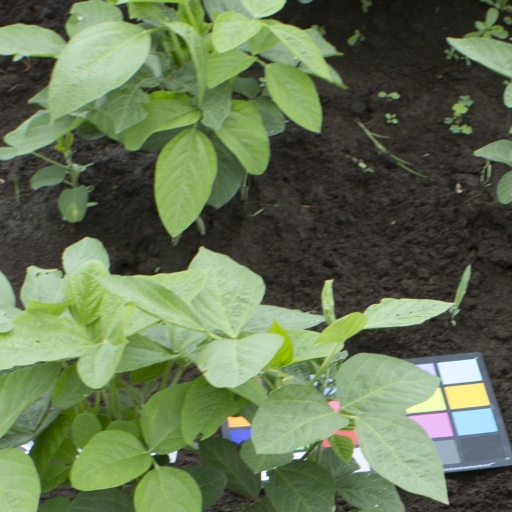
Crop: soybean